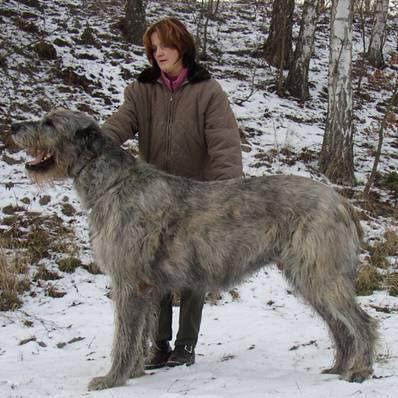
Irish_wolfhound